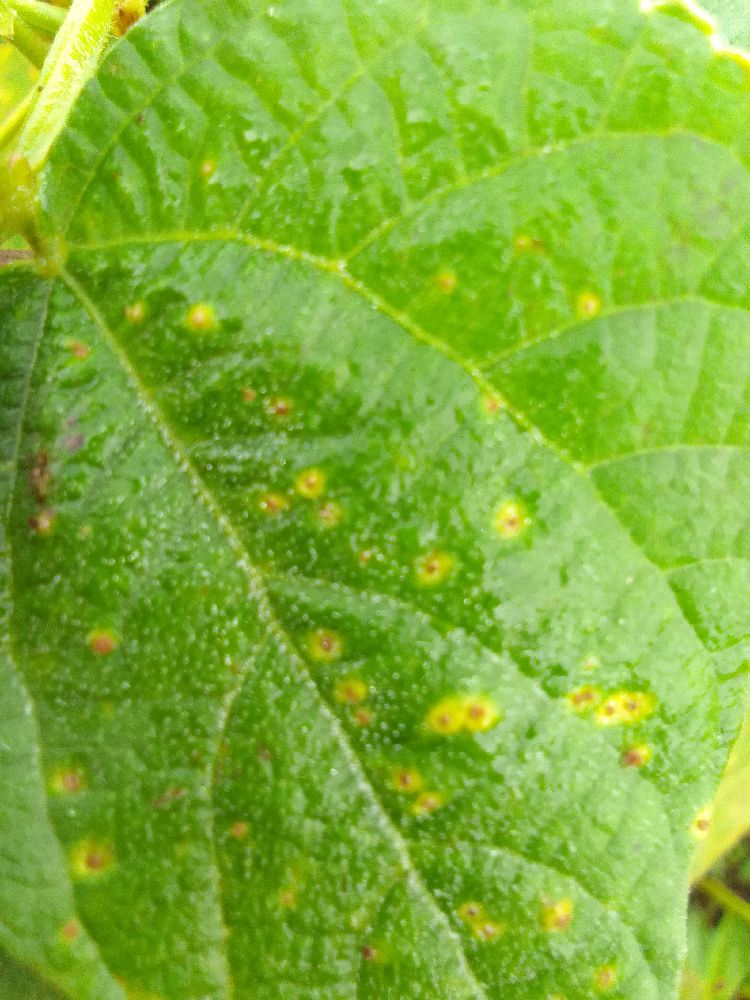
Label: rust